USS Forrestal

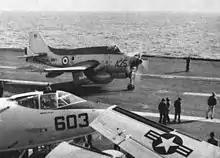
Fairey Gannet of 849 Naval Air Squadron aboard "Forrestal" in 1962

On her second tour of duty in the Mediterranean, from 2 September 1958 to 12 March 1959, "Forrestal" again combined a program of training, patrol, and participation in major exercises with ceremonial, hospitality and public visiting. Her guest list during this cruise was headed by United States Secretary of Defense N. H. McElroy. Returning to Norfolk, she continued the never-ending task of training new aviators, constantly maintaining her readiness for instant reaction to any demand for her services brought on by international events. Visitors during the year included King Hussein of Jordan.